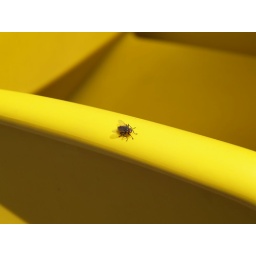
a fly in a yellow chair